Pyar Ke Naam Qurbaan

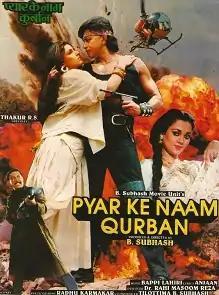
Promotional Poster

Pyar Ke Naam Qurbaan is a 1990 Indian Hindi-language romantic action film directed by Babbar Subhash, starring Mithun Chakraborty, Dimple Kapadia, Mandakini and Danny Denzongpa.